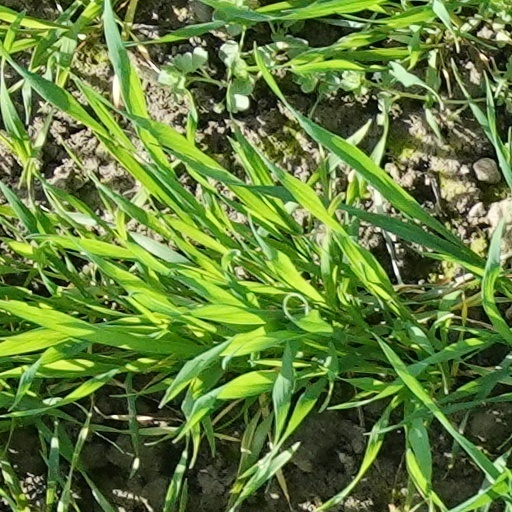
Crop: wheat